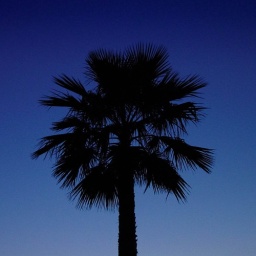
A black and blue silhouette of a palm tree in the palm desert.